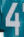
Number: 4